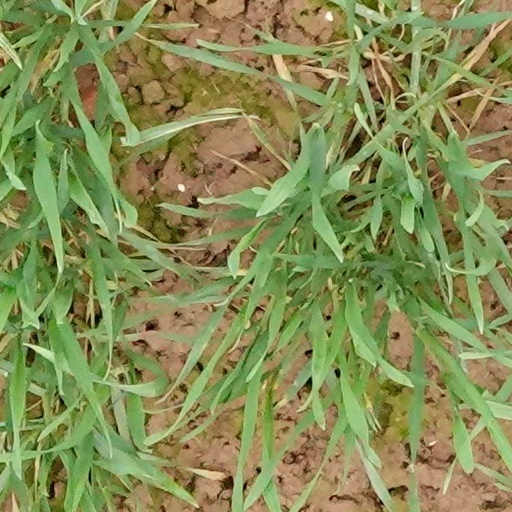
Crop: wheat